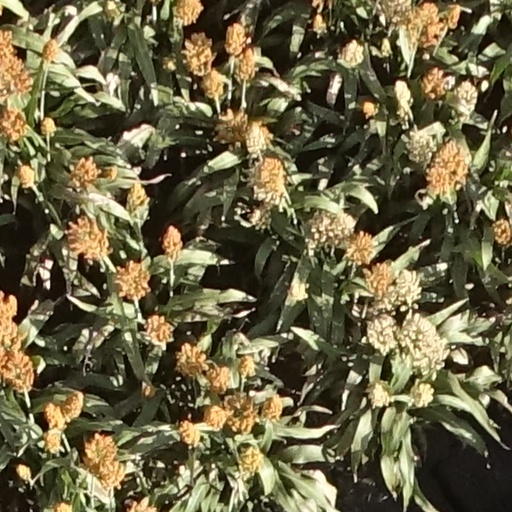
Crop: sorghum